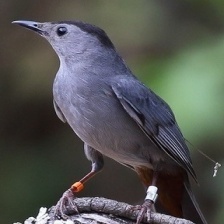
Species: GRAY CATBIRD
Scientific name: DUMETELLA CAROLINENSIS